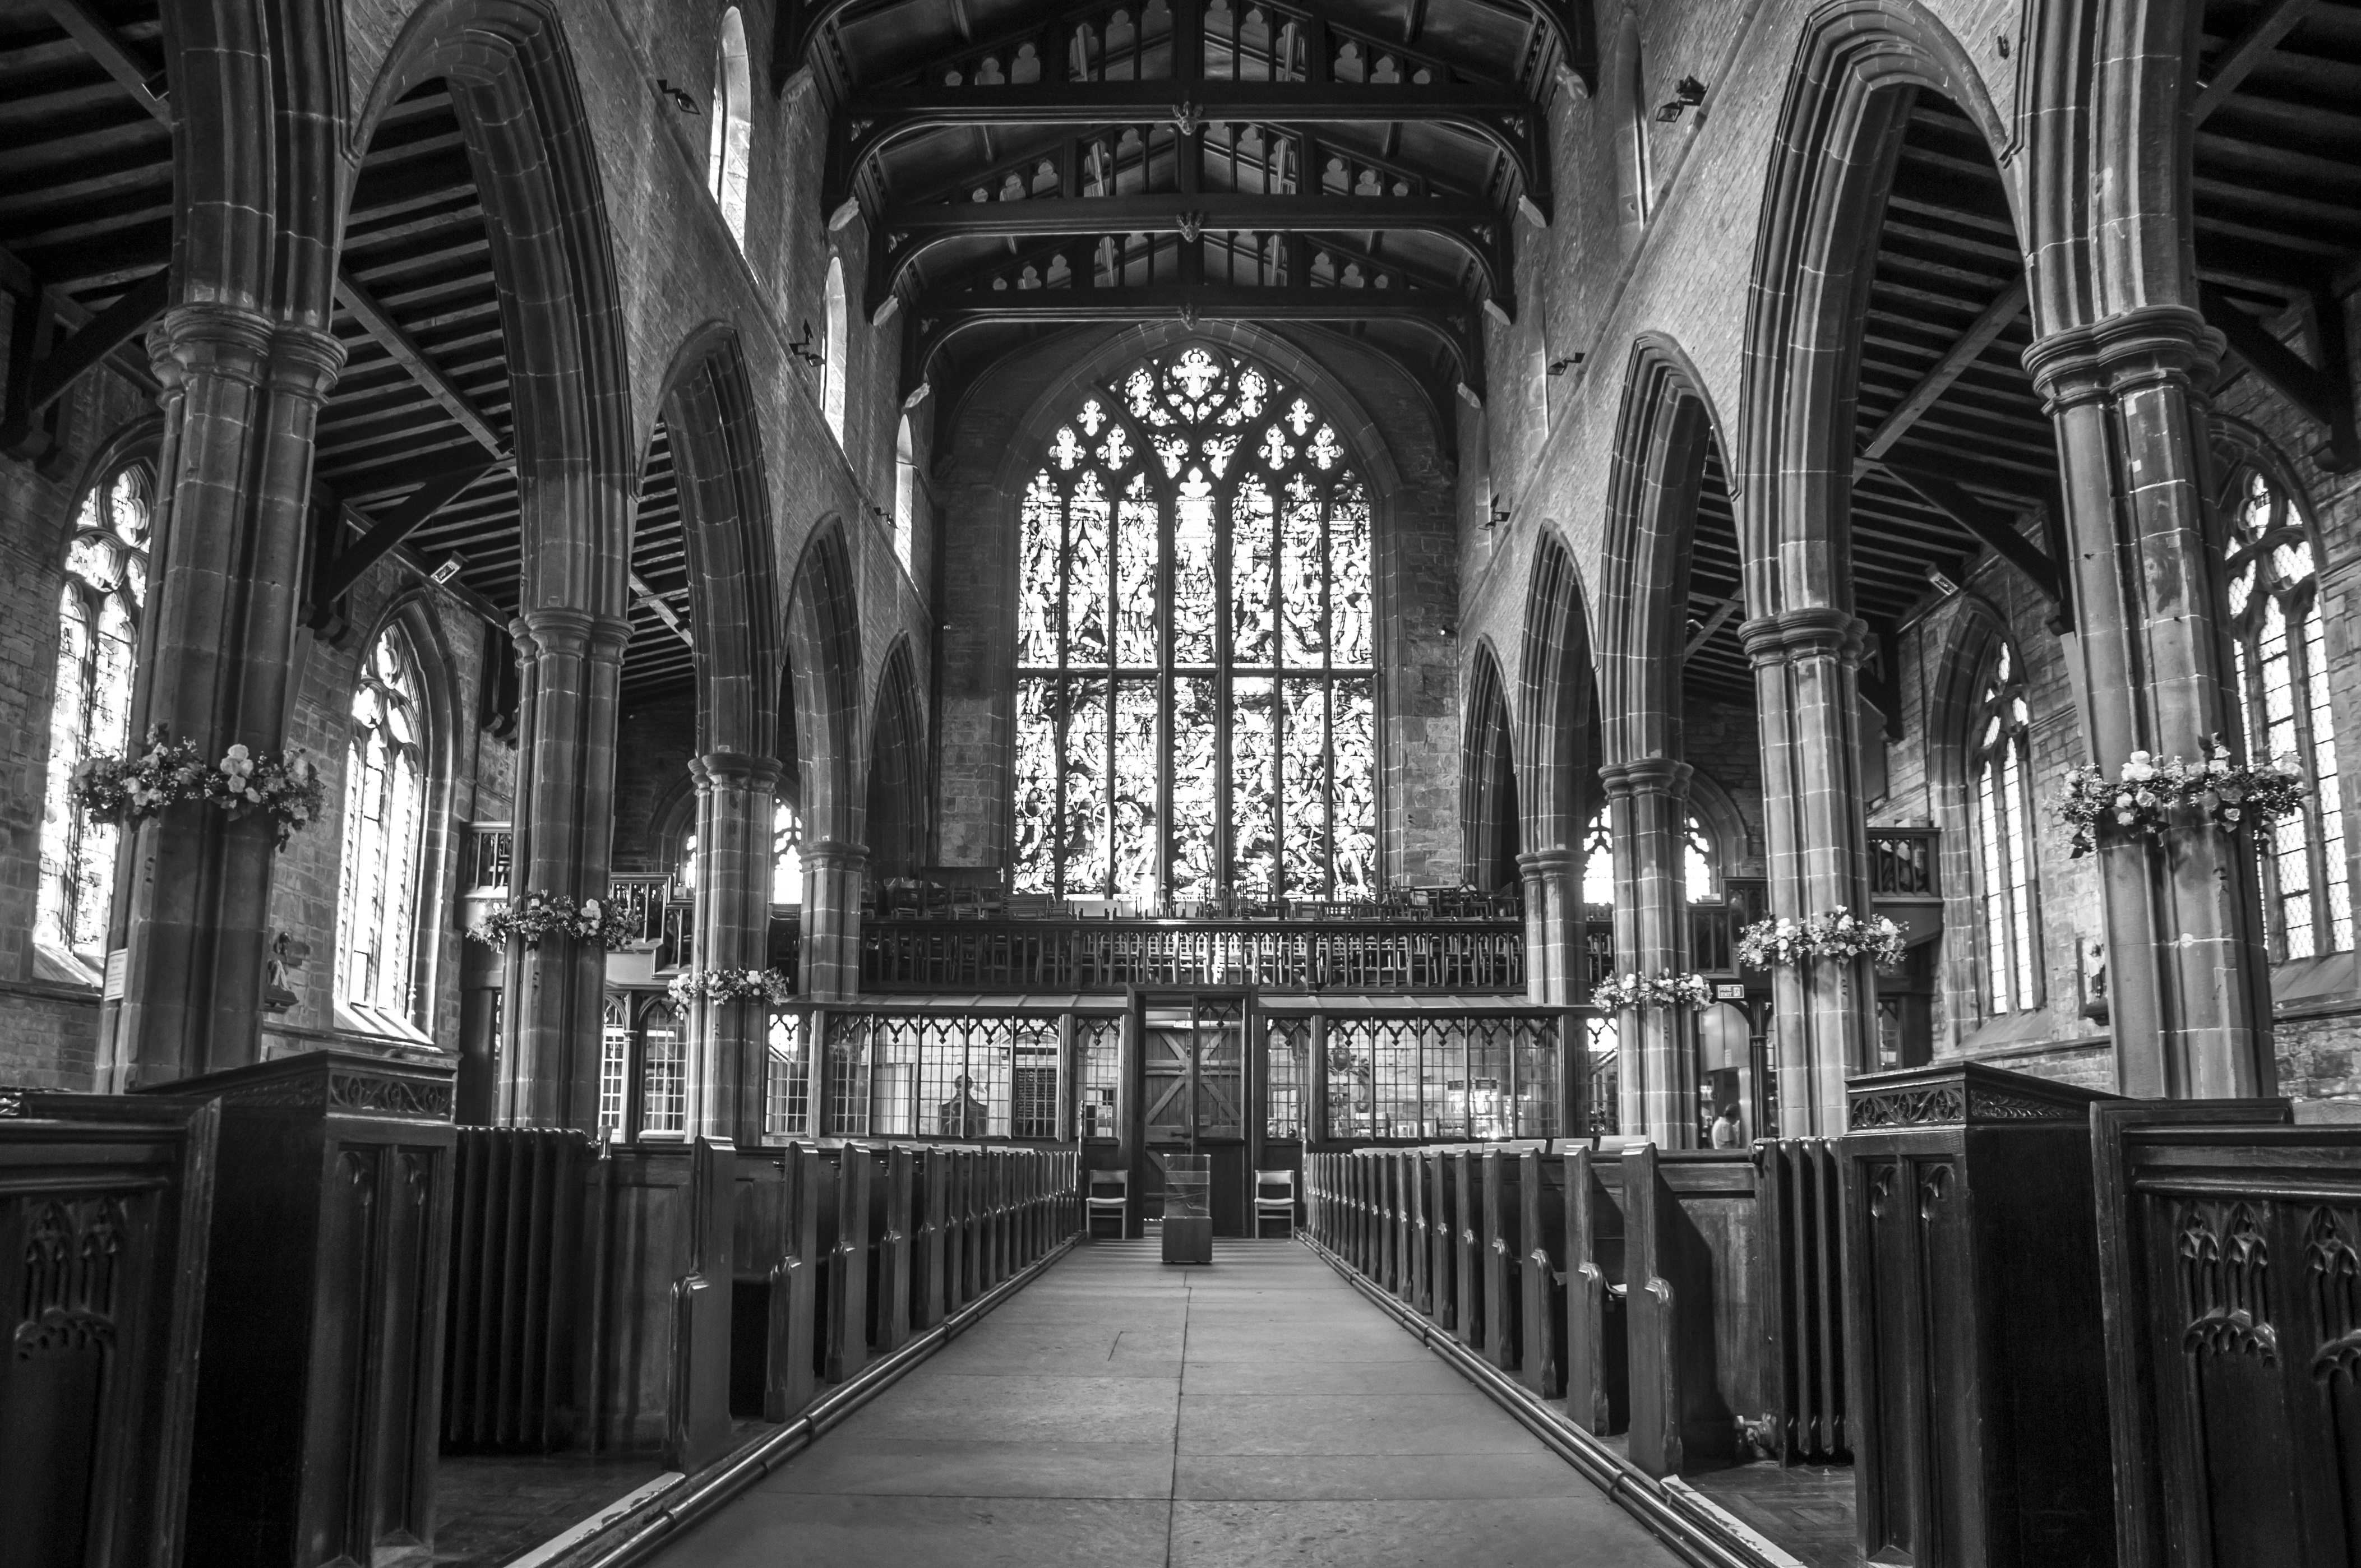
black and white, architecture, building, old, city, travel, religion, landmark, church, cathedral, chapel, monochrome, tourism, gothic, place of worship, aisle, symmetry, synagogue, christianity, arcade, gothic architecture, monochrome photography